Sri Charitropakhyan

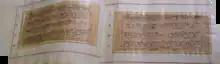
A photo of the Charitropakhyan Pothi (volume of pages) in the hand of Guru Gobind Singh

In a literal sense, "Charitropakhyan" is a plot created by the author in which there is a frame story which has the wise minister narrating stories to his King (ਮੰਤ੍ਰੀ ਭੂਪ ਸੰਬਾਦੇ). The plot is explained in the second tale, which is as follows: